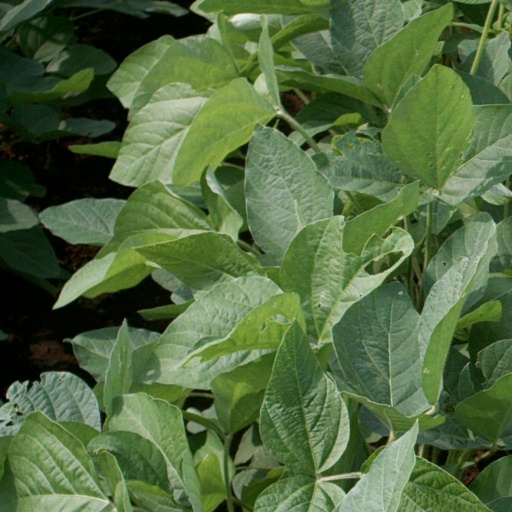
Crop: soybean